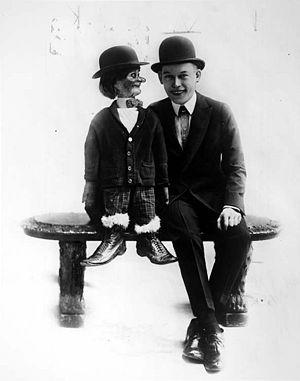
Fred Allen
Fred Allen
Fred Allen var en amerikansk komiker kendt for sine radioprogrammer under Amerikas såkaldte radioæra.